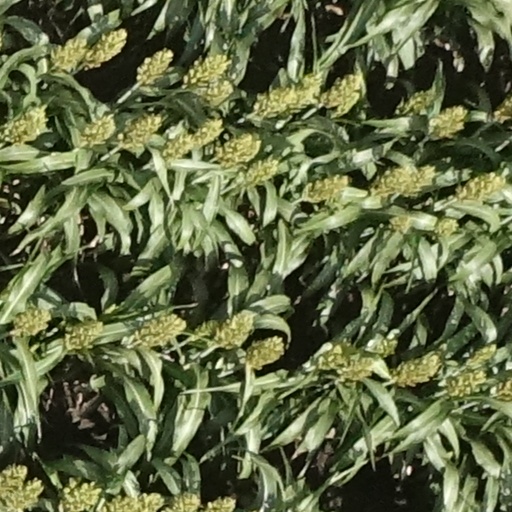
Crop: sorghum